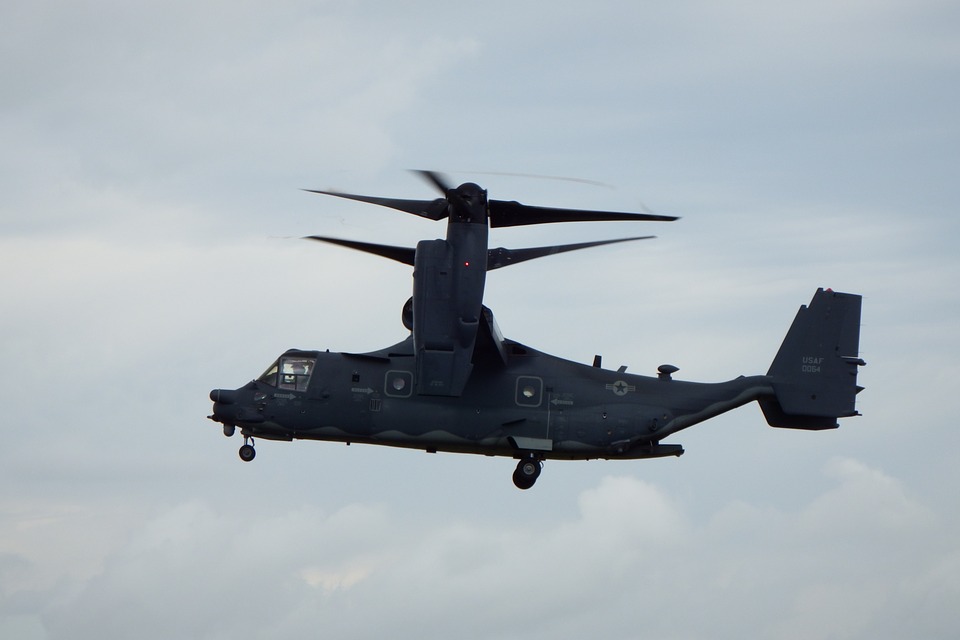
Vehicle type: Planes